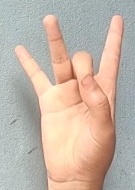
ASL sign: 8